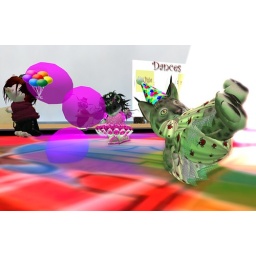
Birthday girl Hamster Angie, in pink